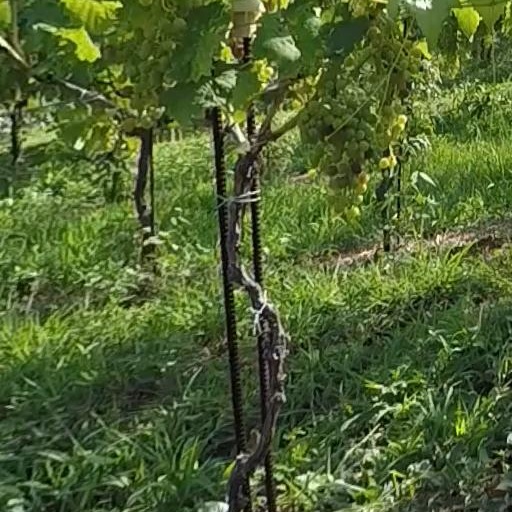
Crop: grape